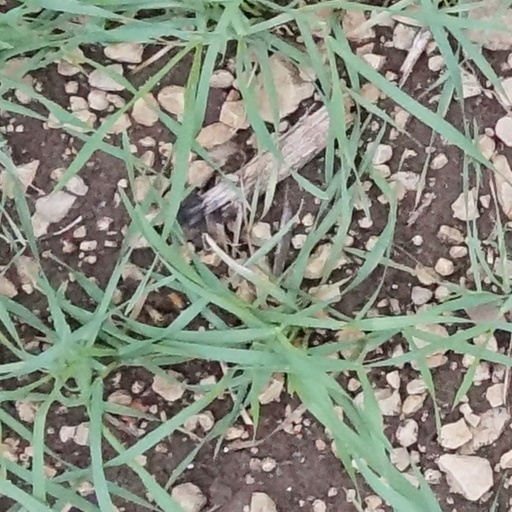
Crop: wheat